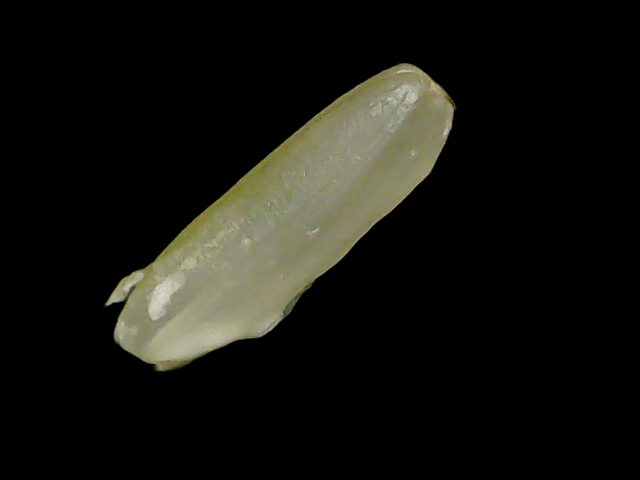
Rice variety: Binadhan21